Flex (TV program)

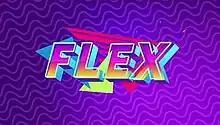
Title card

Flex is a 2021 Philippine television variety show broadcast by GTV. Hosted by Mavy Legaspi, Lexi Gonzales, Althea Ablan and Joaquin Domagoso, it premiered on July 4, 2021 on the network's Sunday evening line up. The show concluded on August 22, 2021.